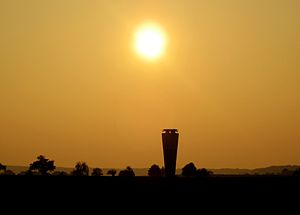
Altdorf (Böblingen)
Tidligere vandtårn
Altdorf er en kommune i Landkreis Böblingen i den tyske delstat Baden-Württemberg.